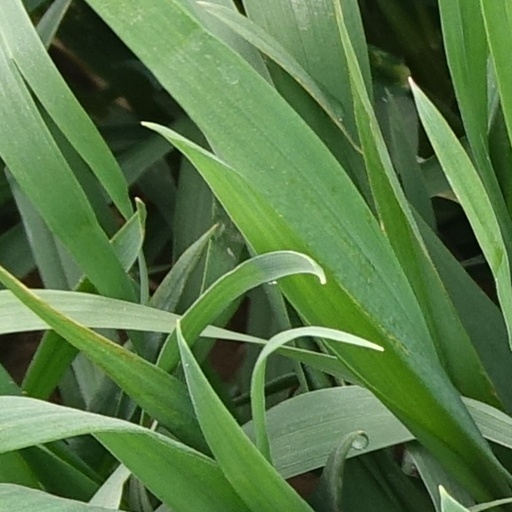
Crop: wheat